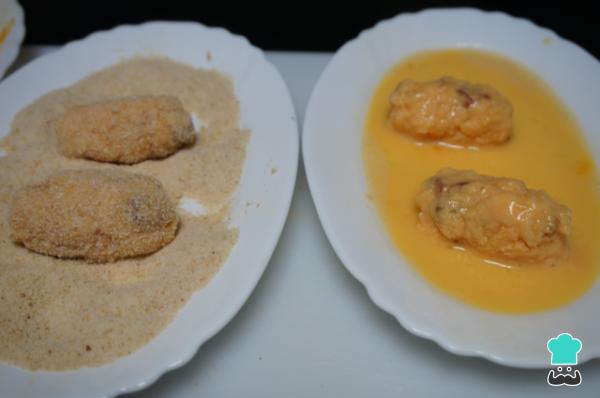
En un plato pon los huevos batidos, en otro el pan rallado. Saca la masa de la nevera y ve formando las croquetas caseras. Pásalas primero por huevo y, luego, por el pan rallado.